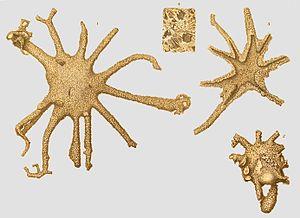
Les Monothalamea constituent une classe de foraminifères.
Les Astrorhizida sont un ordre de foraminifères de la classe des Monothalamea.